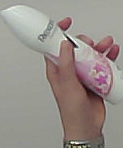
Product: rexona_spray